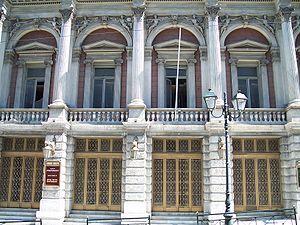
Ernst Moritz Theodor Ziller né le 22 juin 1837, à Serkowitz, aujourd'hui quartier de Radebeul, et mort le 4 novembre 1923, à Athènes, est un architecte, chercheur et archéologue saxon naturalisé grec. Avec plus de 500 bâtiments privés et publics construits entre 1870 et 1914, Ziller a laissé une empreinte durable sur l’architecture historiciste de la fin du XIXᵉ siècle en Grèce. Membre certainement le plus influent de la famille d'architectes Ziller, il a acquis par mariage la nationalité grecque.
Le théâtre national de Grèce est la principale institution publique théâtrale grecque fondée en 1880 à Athènes. L'institution a été ouverte en tant que théâtre royal sous l'impulsion du roi des Hellènes Georges Iᵉʳ dans le but de promouvoir l'art du théâtre, la culture spirituelle et nationale. Le 3 mai 1930, l'institution est refondée par le gouvernement d'Elefthérios Venizélos et le ministre Geórgios Papandréou pour lui donner plus de prérogatives. Le Théâtre national travaille en coopération avec l'Opéra national. Son rôle est comparable à celui de la Comédie-Française en France.